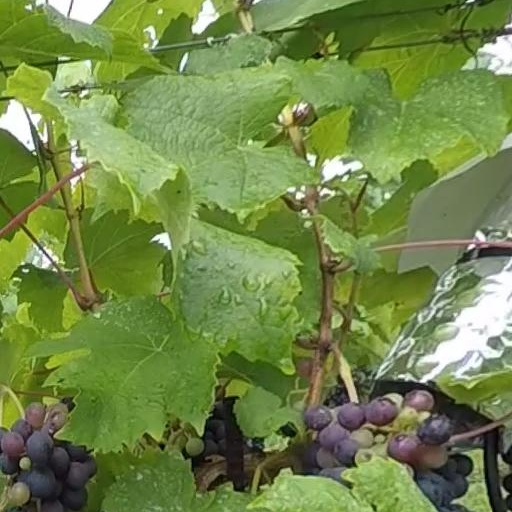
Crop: grape